North Devon's Biosphere Reserve

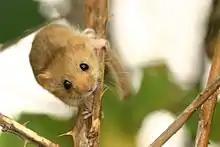
The common dormouse is the only species of dormouse native to Great Britain.

Braunton Burrows, along with the Taw-Torridge Estuary (also an SSSI), is a main route for bird migration along the west coast of Great Britain. Waterfowl winter on the shores of the sea and estuary, while the coastline supports a variety of breeding species such as whitethroats ("Sylvia communis") and magpies ("Pica pica") in the scrub; skylarks ("Alaunda arvensis") and meadow pipits ("Anthus pratensis") in the grassland; and wheatears ("Oenanthe oenanthe") and shelducks ("Tadorna tadorna") in holes or burrows. Invertebrates are abundant throughout the dune system, which includes 30 species of terrestrial or freshwater molluscs, including the sandbowl snail ("Catinella arenaria"), which is only known in two sites in the UK.